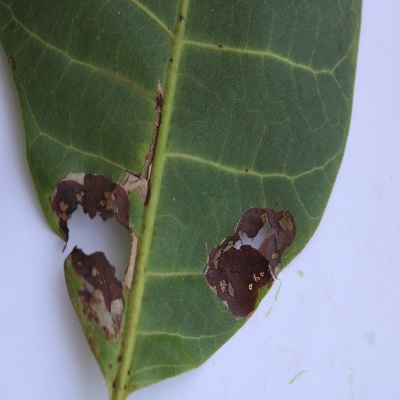
Crop: Cashew
Condition: leaf miner